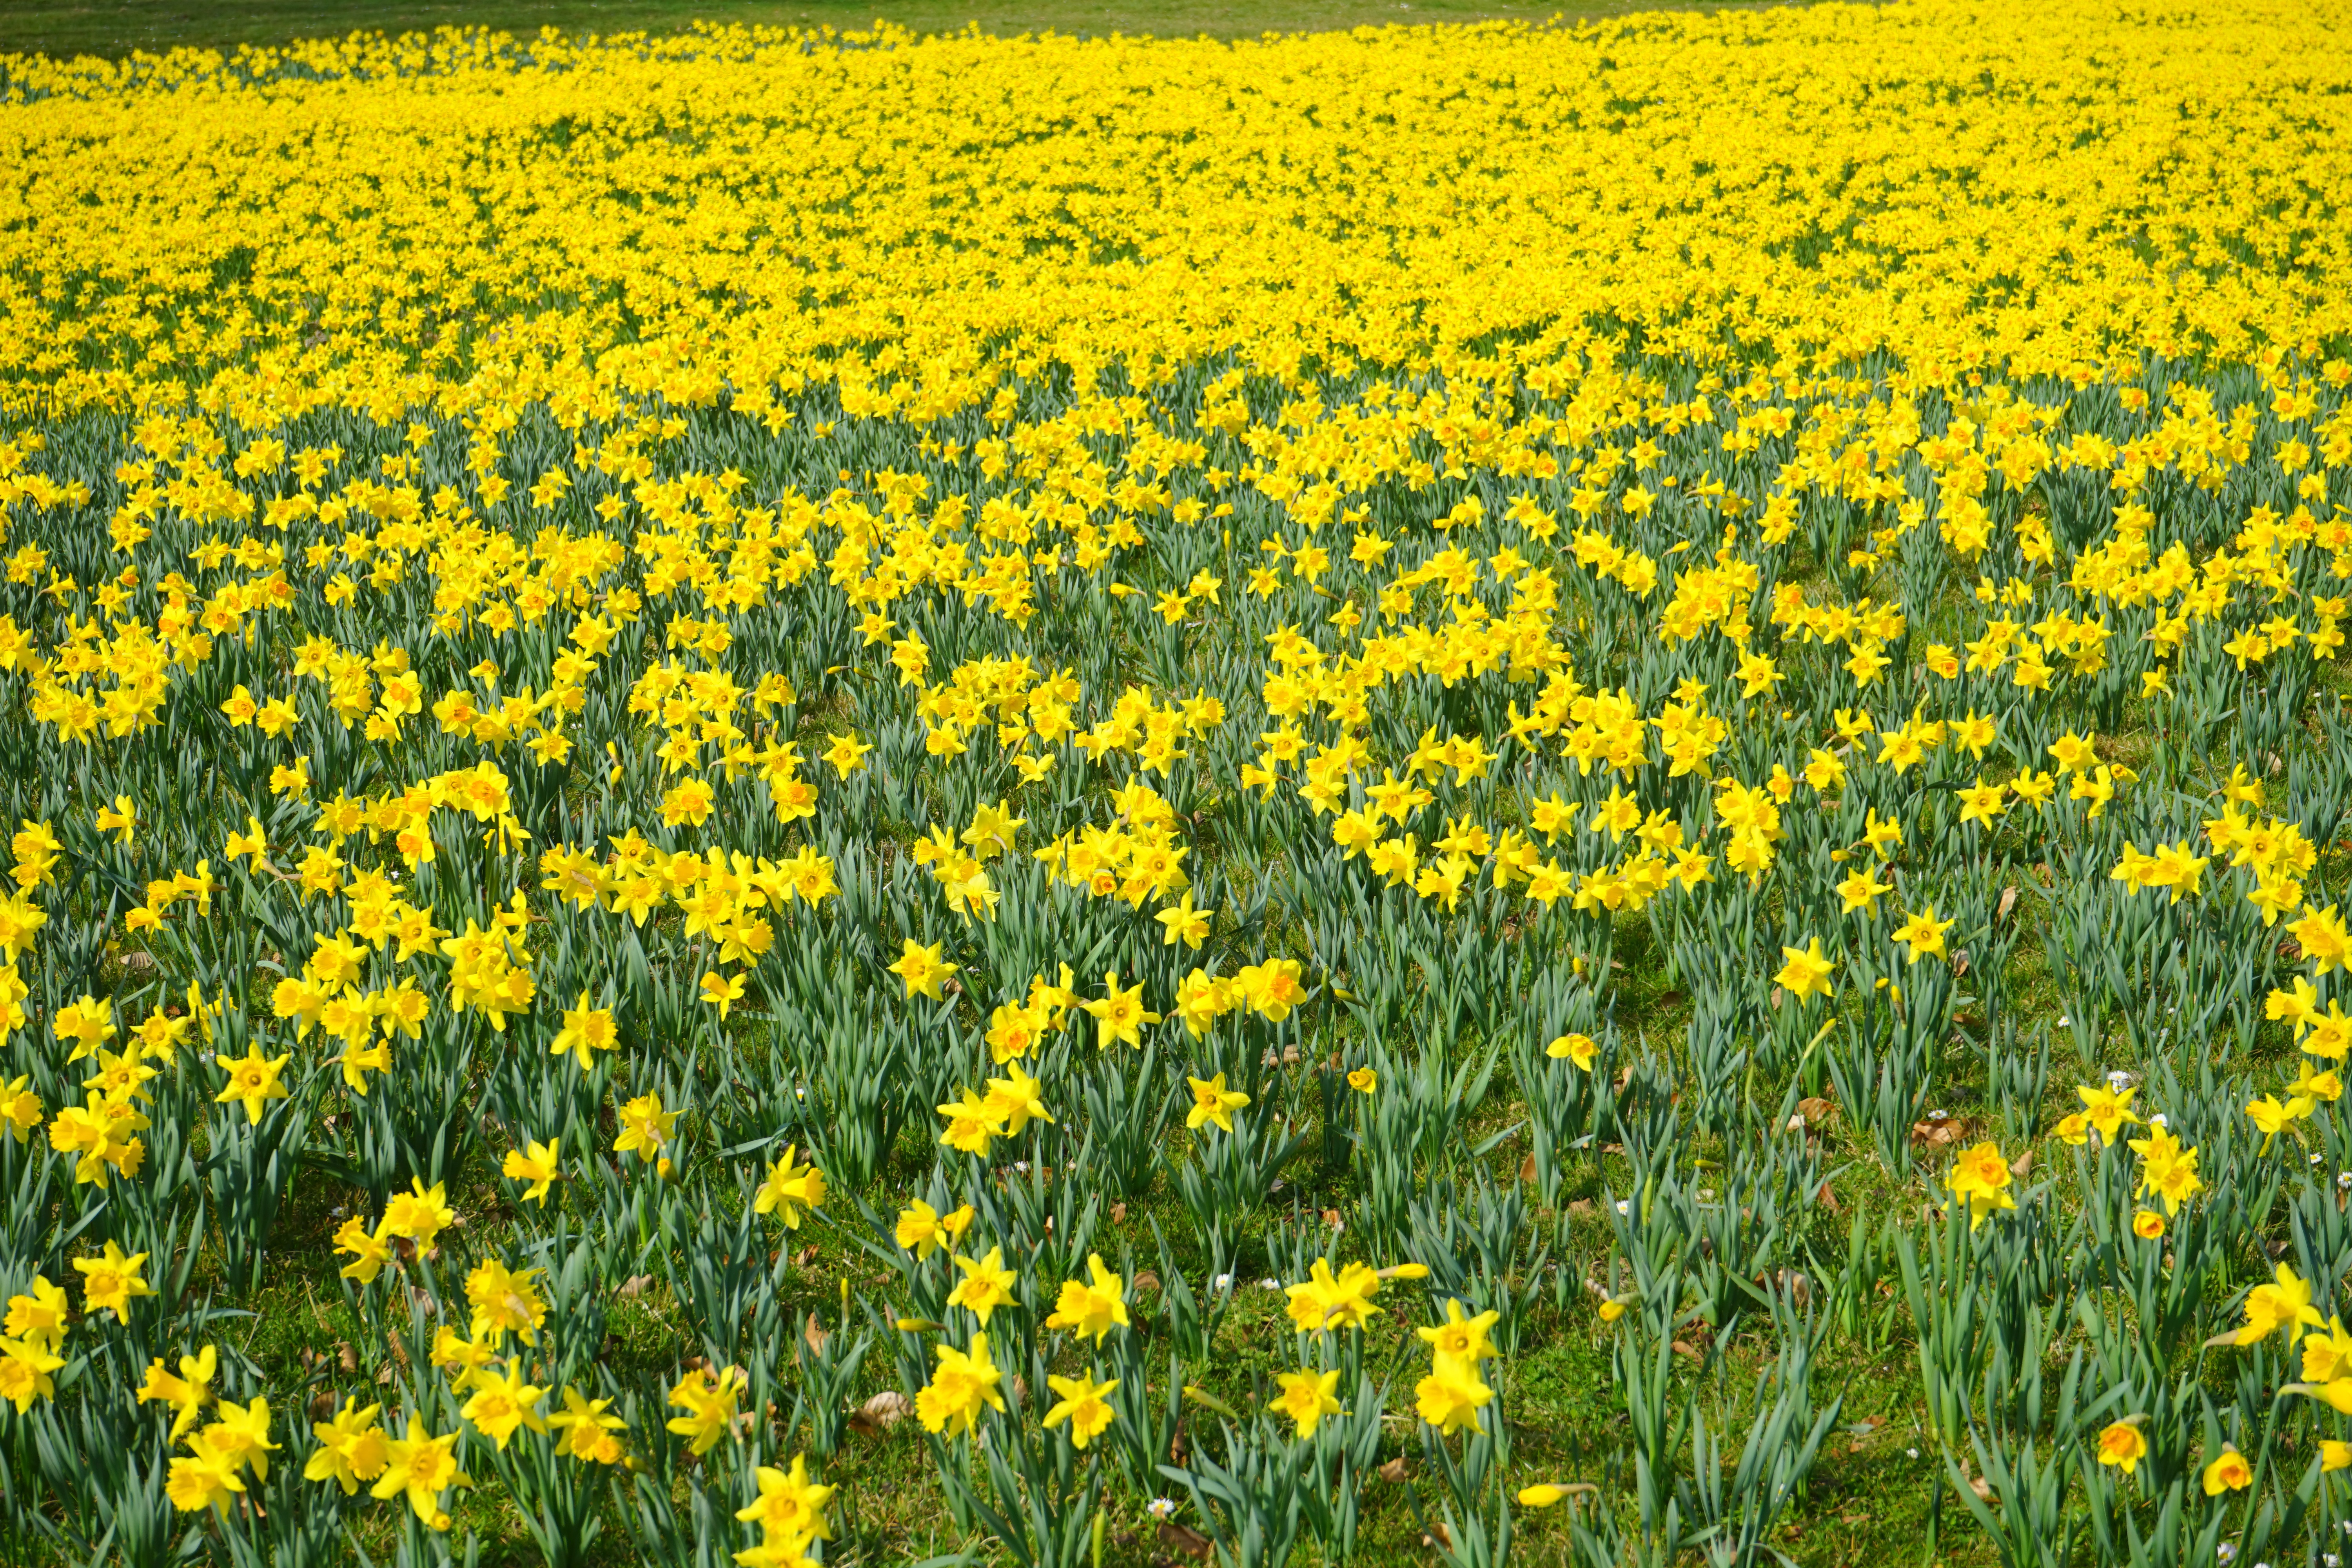
blossom, plant, field, meadow, prairie, flower, bloom, food, spring, produce, vegetable, pasture, yellow, agriculture, daffodil, plain, rapeseed, wildflower, flowers, grassland, narcissus, canola, amaryllidoideae, brassica, ulm, bl tenmeer, flowering plant, daisy family, sea of flowers, amaryllis plant, amaryllidaceae, narcissus pseudonarcissus, daffodil field, land plant, mustard plant, ostergloeckchen, incorrect narcissus, trumpet daffodil, diana meadow, friedrich sau